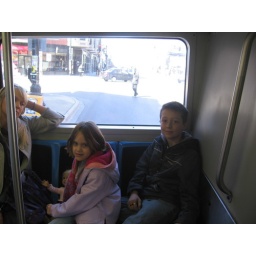
Tired ride home in the back of the bus